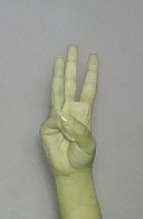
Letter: thaa